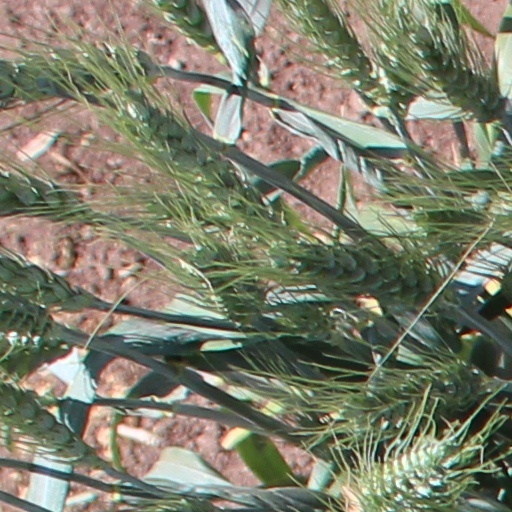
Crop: wheat